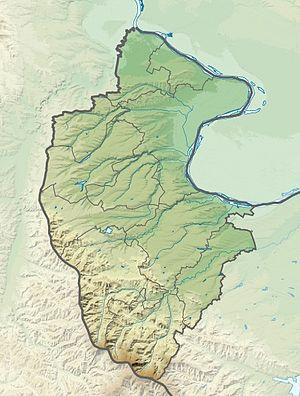
La grotte de Magoura est une grotte ornée de Bulgarie, dont les peintures pariétales sont datées du Mésolithique et du Néolithique.
Le lac Rabisha est le plus grand lac naturel d'eau douce de Bulgarie. Il est situé au Nord-Ouest de la Bulgarie, entre les villages de Rabisha et de Tolovitsa, dans la municipalité de Bélogradtchik, dans l'oblast de Vidin.